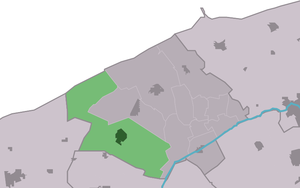
Hallum est un village de la commune néerlandaise de Noardeast-Fryslân, situé dans la province de Frise.